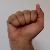
The image shows a hand gesture representing the letter 'A' in Indian Sign Language.